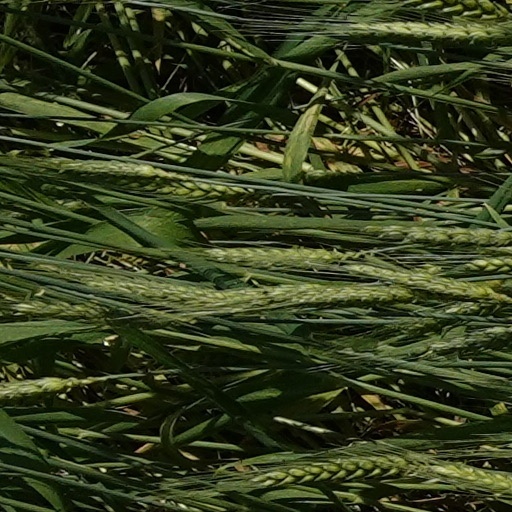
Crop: wheat